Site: brandenburg
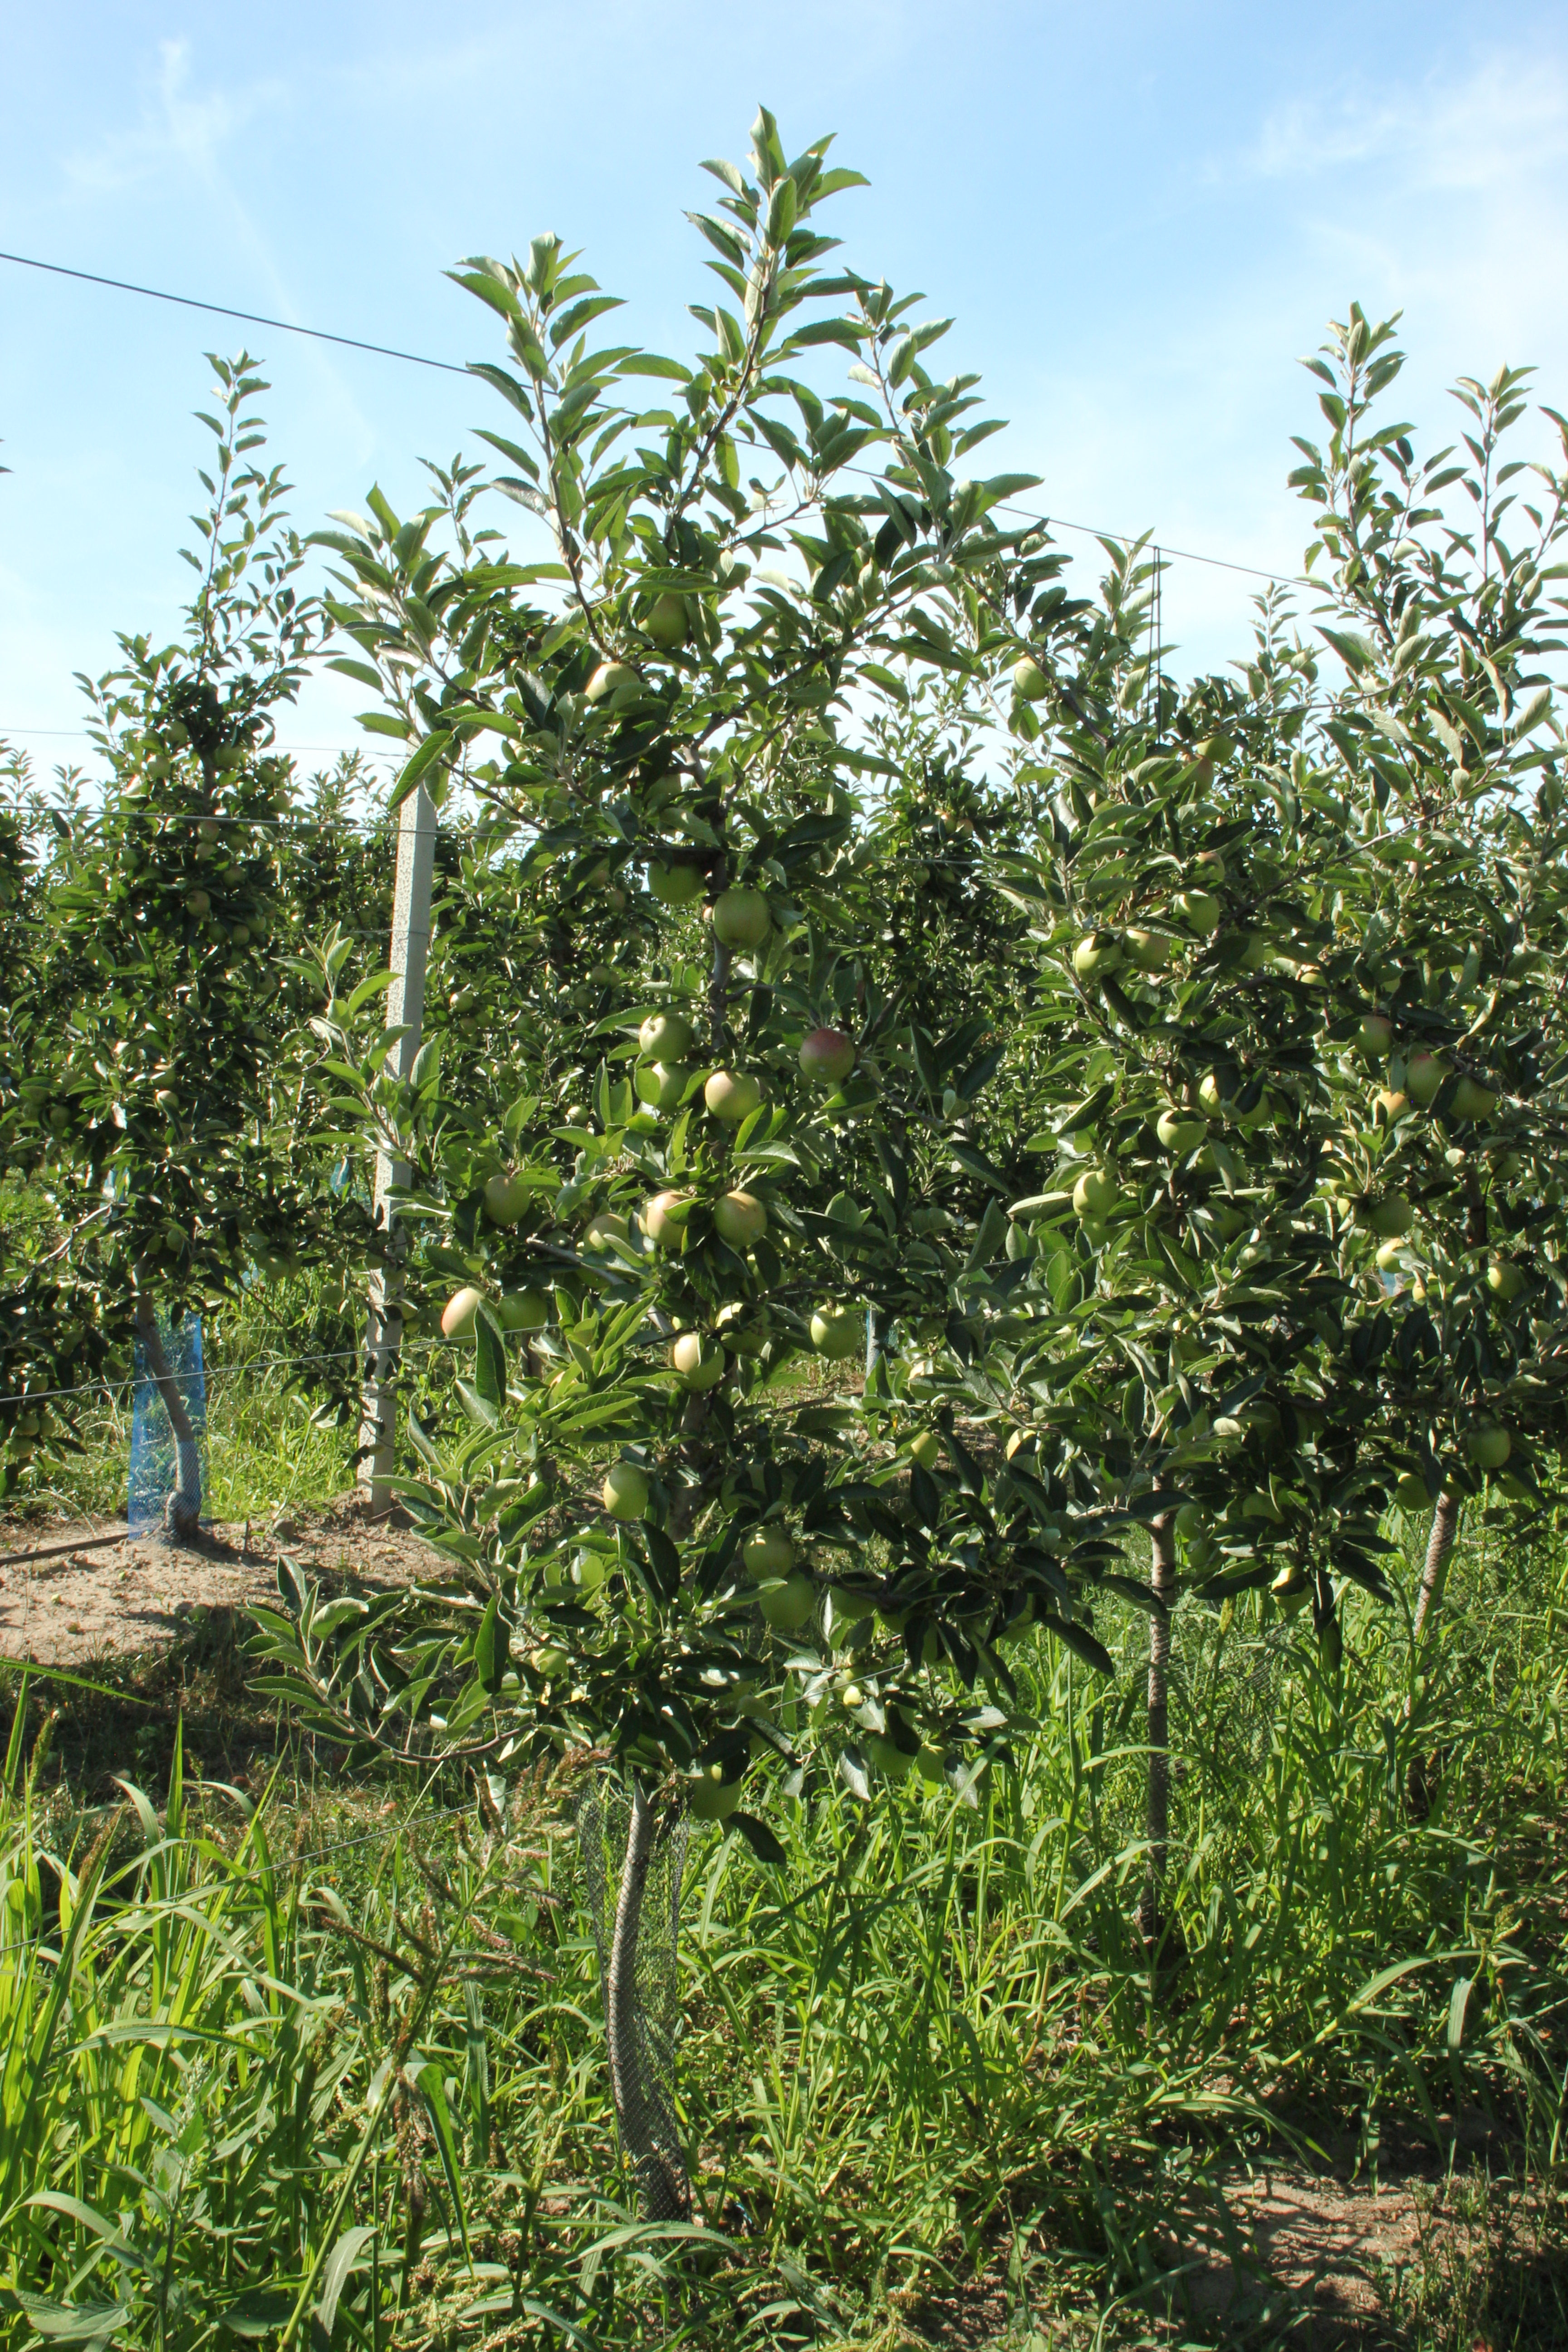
Growth stage (BBCH 77): Development of fruit